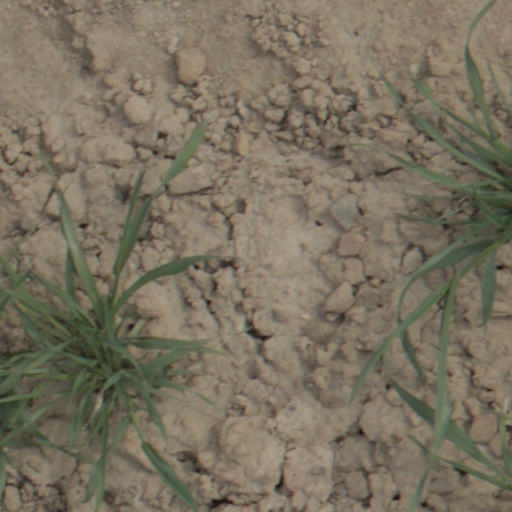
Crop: wheat